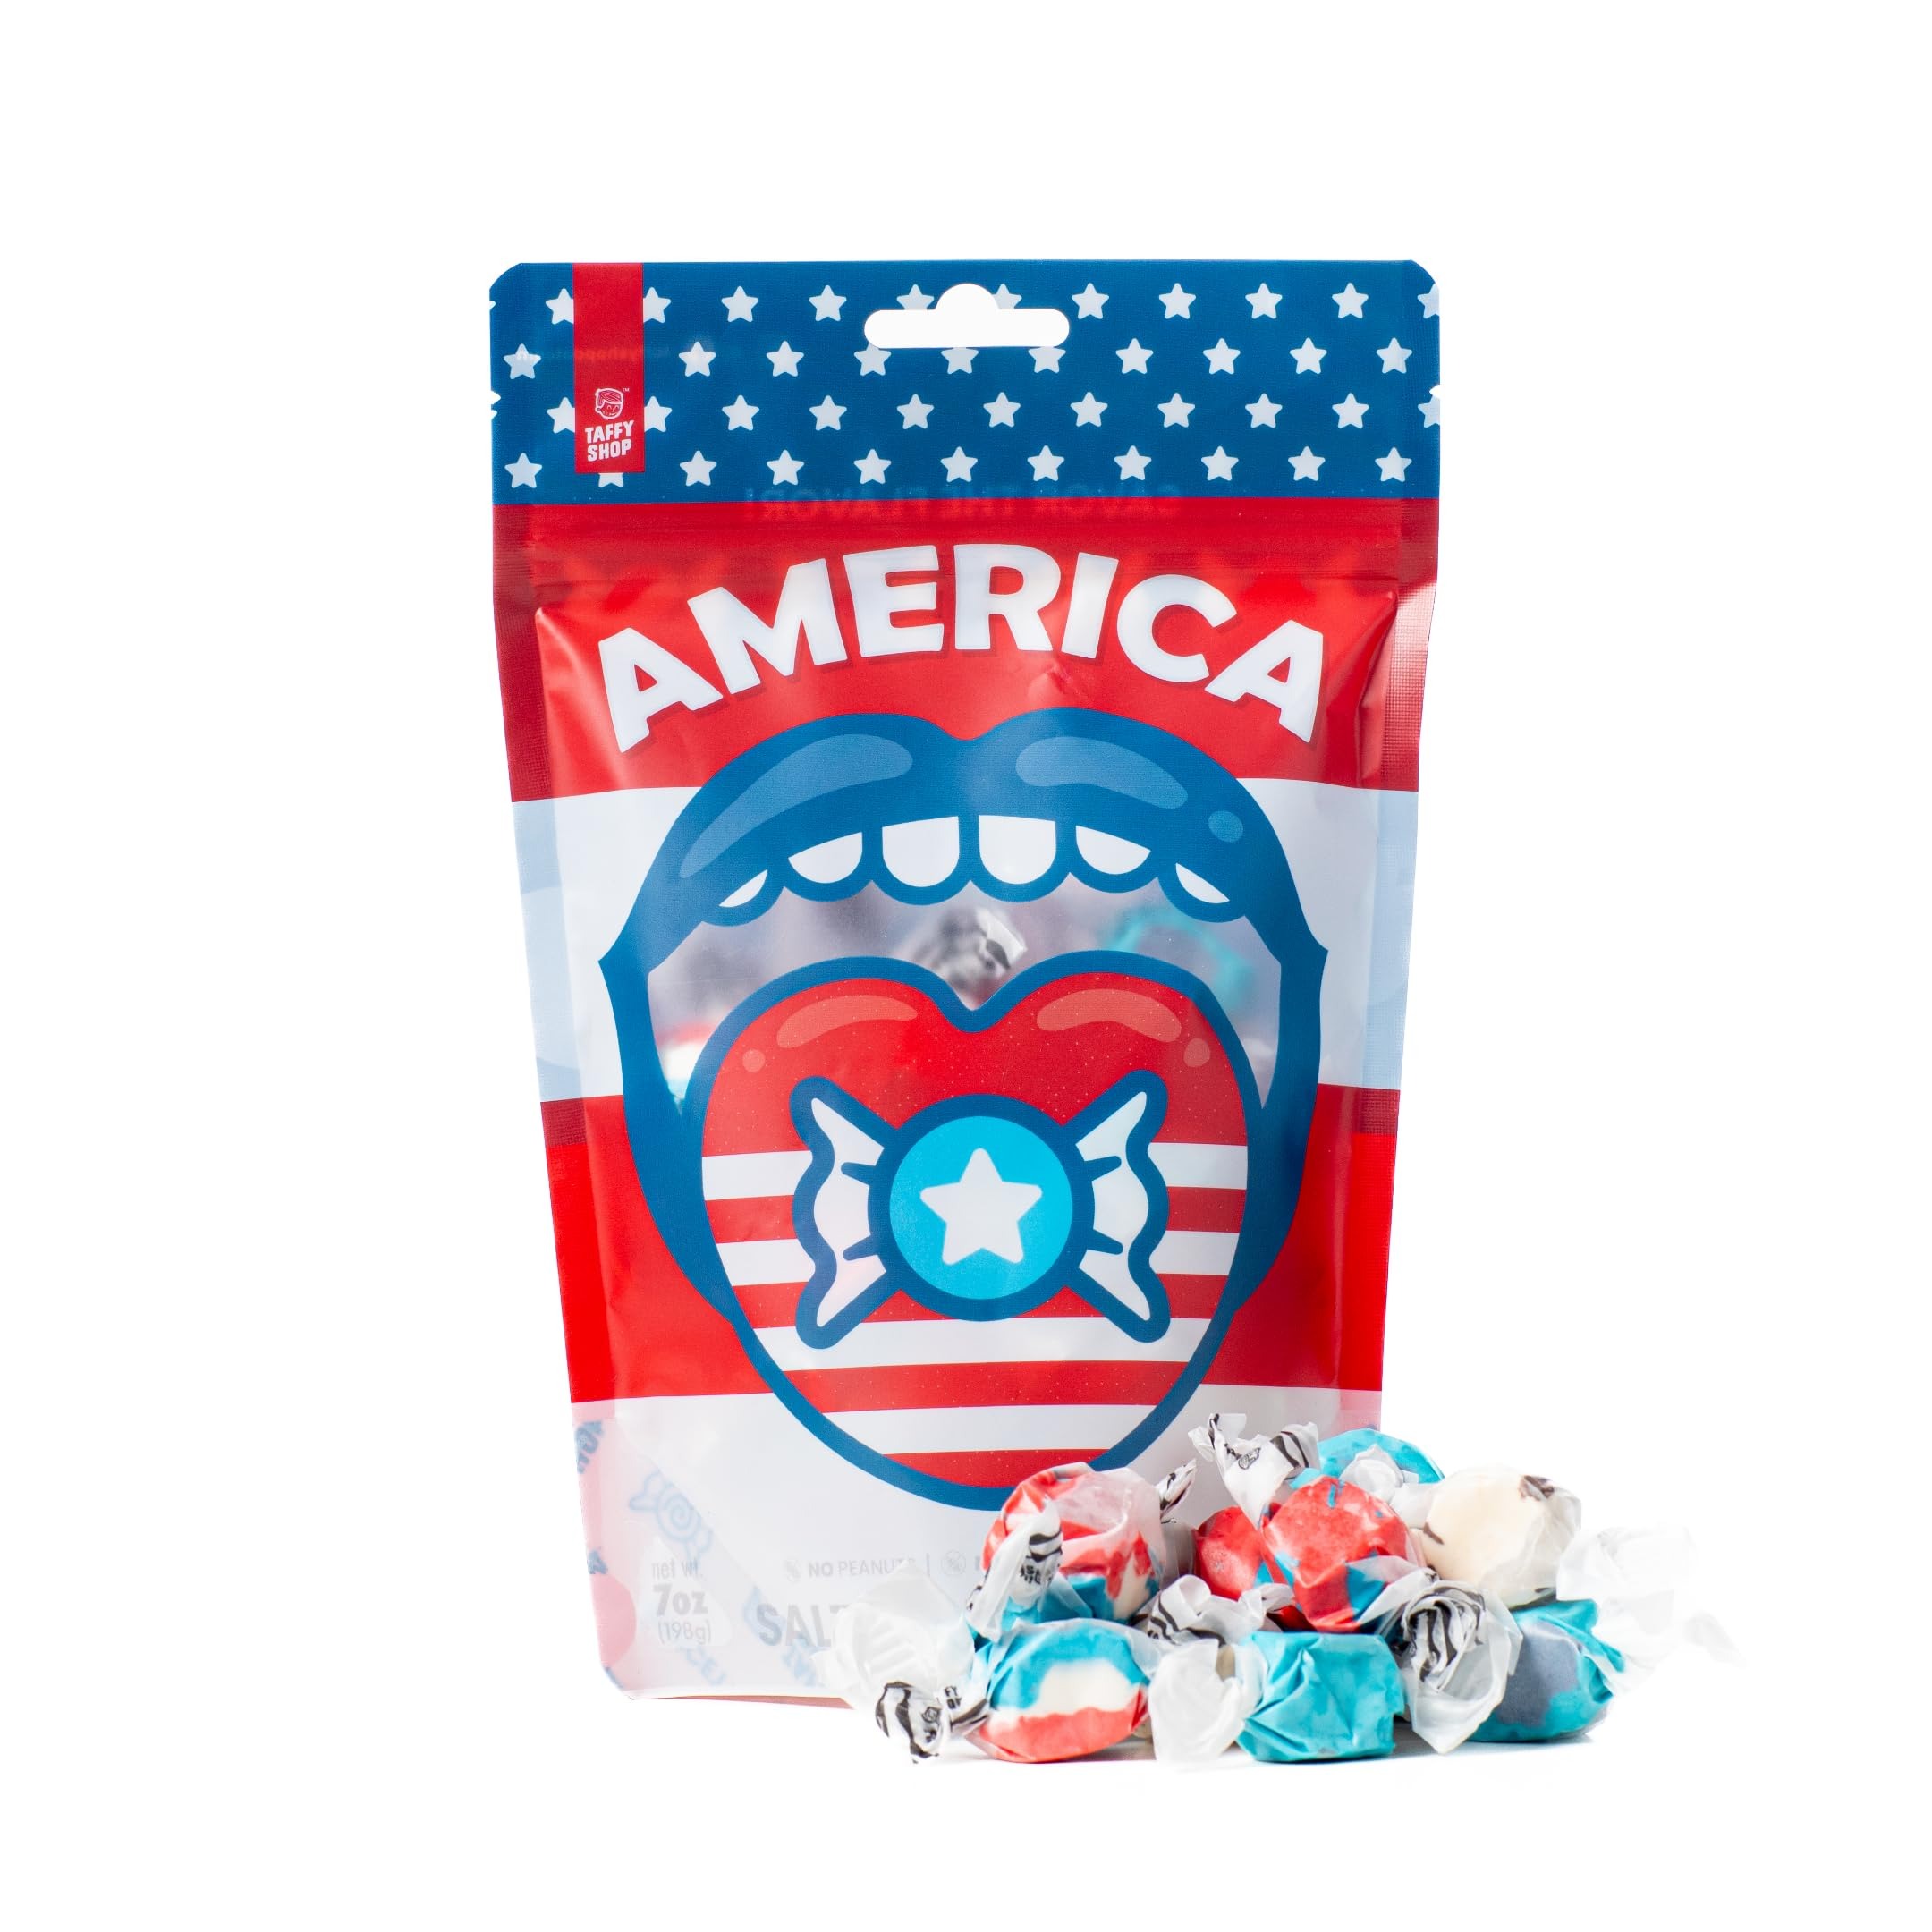
Item Name: Taffy Shop America Favorites, Salt Water Taffy – Gourmet Soft Chewy Candy, Variety Pack, Bulk Sweet Snack, Fresh Gift & Gluten-Free, 35 Individually Wrapped Pieces (7oz)
Bullet Point 1: America Favorites: A patriotic collection of classic, beloved candies that celebrate the flavors of the USA. Perfect for sharing, gifting, or indulging in a nostalgic taste of American tradition. Each bite is a sweet reminder of home!
Bullet Point 2: Celebrate Every Holiday! From Halloween thrills to Thanksgiving feasts, Christmas cheer, and Easter treats. Sweeten Valentine’s Day, honor Mother’s & Father’s Day, and don’t forget Labor Day, Memorial Day, Hanukkah, and Fourth of July fun!
Bullet Point 3: Gourmet & Shameless: Our premium saltwater taffy is crafted from fresh protein rich egg whites, real sea salt, and coconut oil. A healthy snack made peanut free, soy free, and even sugar-free options for all to enjoy!
Bullet Point 4: Bulk Candy for all Events: Our individually wrapped treats are perfect for trick-or-treaters.. Ideal for large gatherings, corporate events, school functions, church events, fundraisers, and birthday celebrations—Best treat to fill your candy jar!
Bullet Point 5: Perfect treat for any Adventure: hiking, hunting, camping, road trips, Poolside, movie night or to toss it in your backpack or travel bag set. Or great for a night in, whether it's a movie night supplies, late night snack, or board game treat.
Product Description: Gourmet Salt Water Taffy! Whether you're searching for Halloween candy, taffy like coffee, bananas, or strawberries, we’ve got it all. Enjoy fruity flavors like apples, watermelon, and tropical coconut cult. Try fruit snacks, tangy ginger chews, or indulgent chocolate. Our healthy snacks, protein snacks, and sugar-free candy offer guilt-free. These individually wrapped treats are ideal for Halloween party favors, bulk candy, or a snacks variety pack for adults. Our variety pack is perfect for trunk or treat, birthday party favors, and corporate events. Savor unique flavors like pistachio or fun keto-friendly snacks. Whether you're craving gummy bears, a chips variety pack, or classic party favors, we’ve got you covered. Planning for Halloween gifts or stocking up on swedish candy and freeze-dried candy? Enjoy fun treats like gum, caramel apple lollipops, and chewing gum, or stock your pantry with bulk candy individually wrapped. We offer gluten-free and kosher options for everyone. Whether it’s going with your granola bars bulk, fiber gummies in a snack box. Indulge in fruity flavors like mango and peaches, or grab sour candy, caramel popcorn, and white chocolate taffy for a movie night. Grab snack packs, a perfect bar, or individual packs for on the go. We offer healthy snacks for adults, dye-free candy, and gluten-free snacks. Try nostalgic cotton candy, and classic candy corn salt water taffy. Better than lollipops individually wrapped, assorted candy variety packs,and caramel candy!
Value: 7.0
Unit: Ounce

Price: 12.48